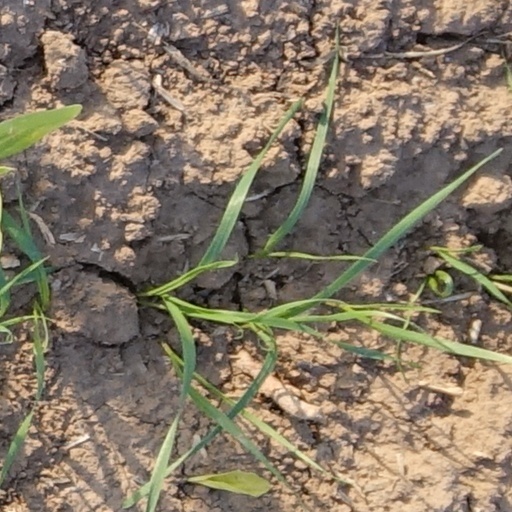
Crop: wheat